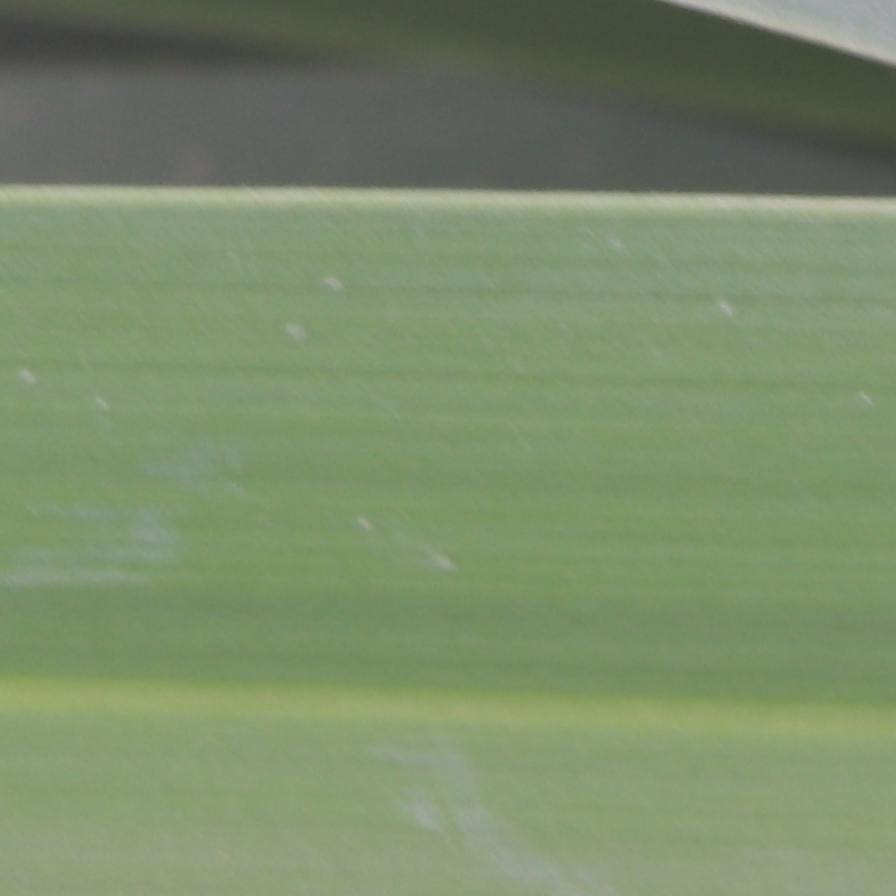
Label: Healthy